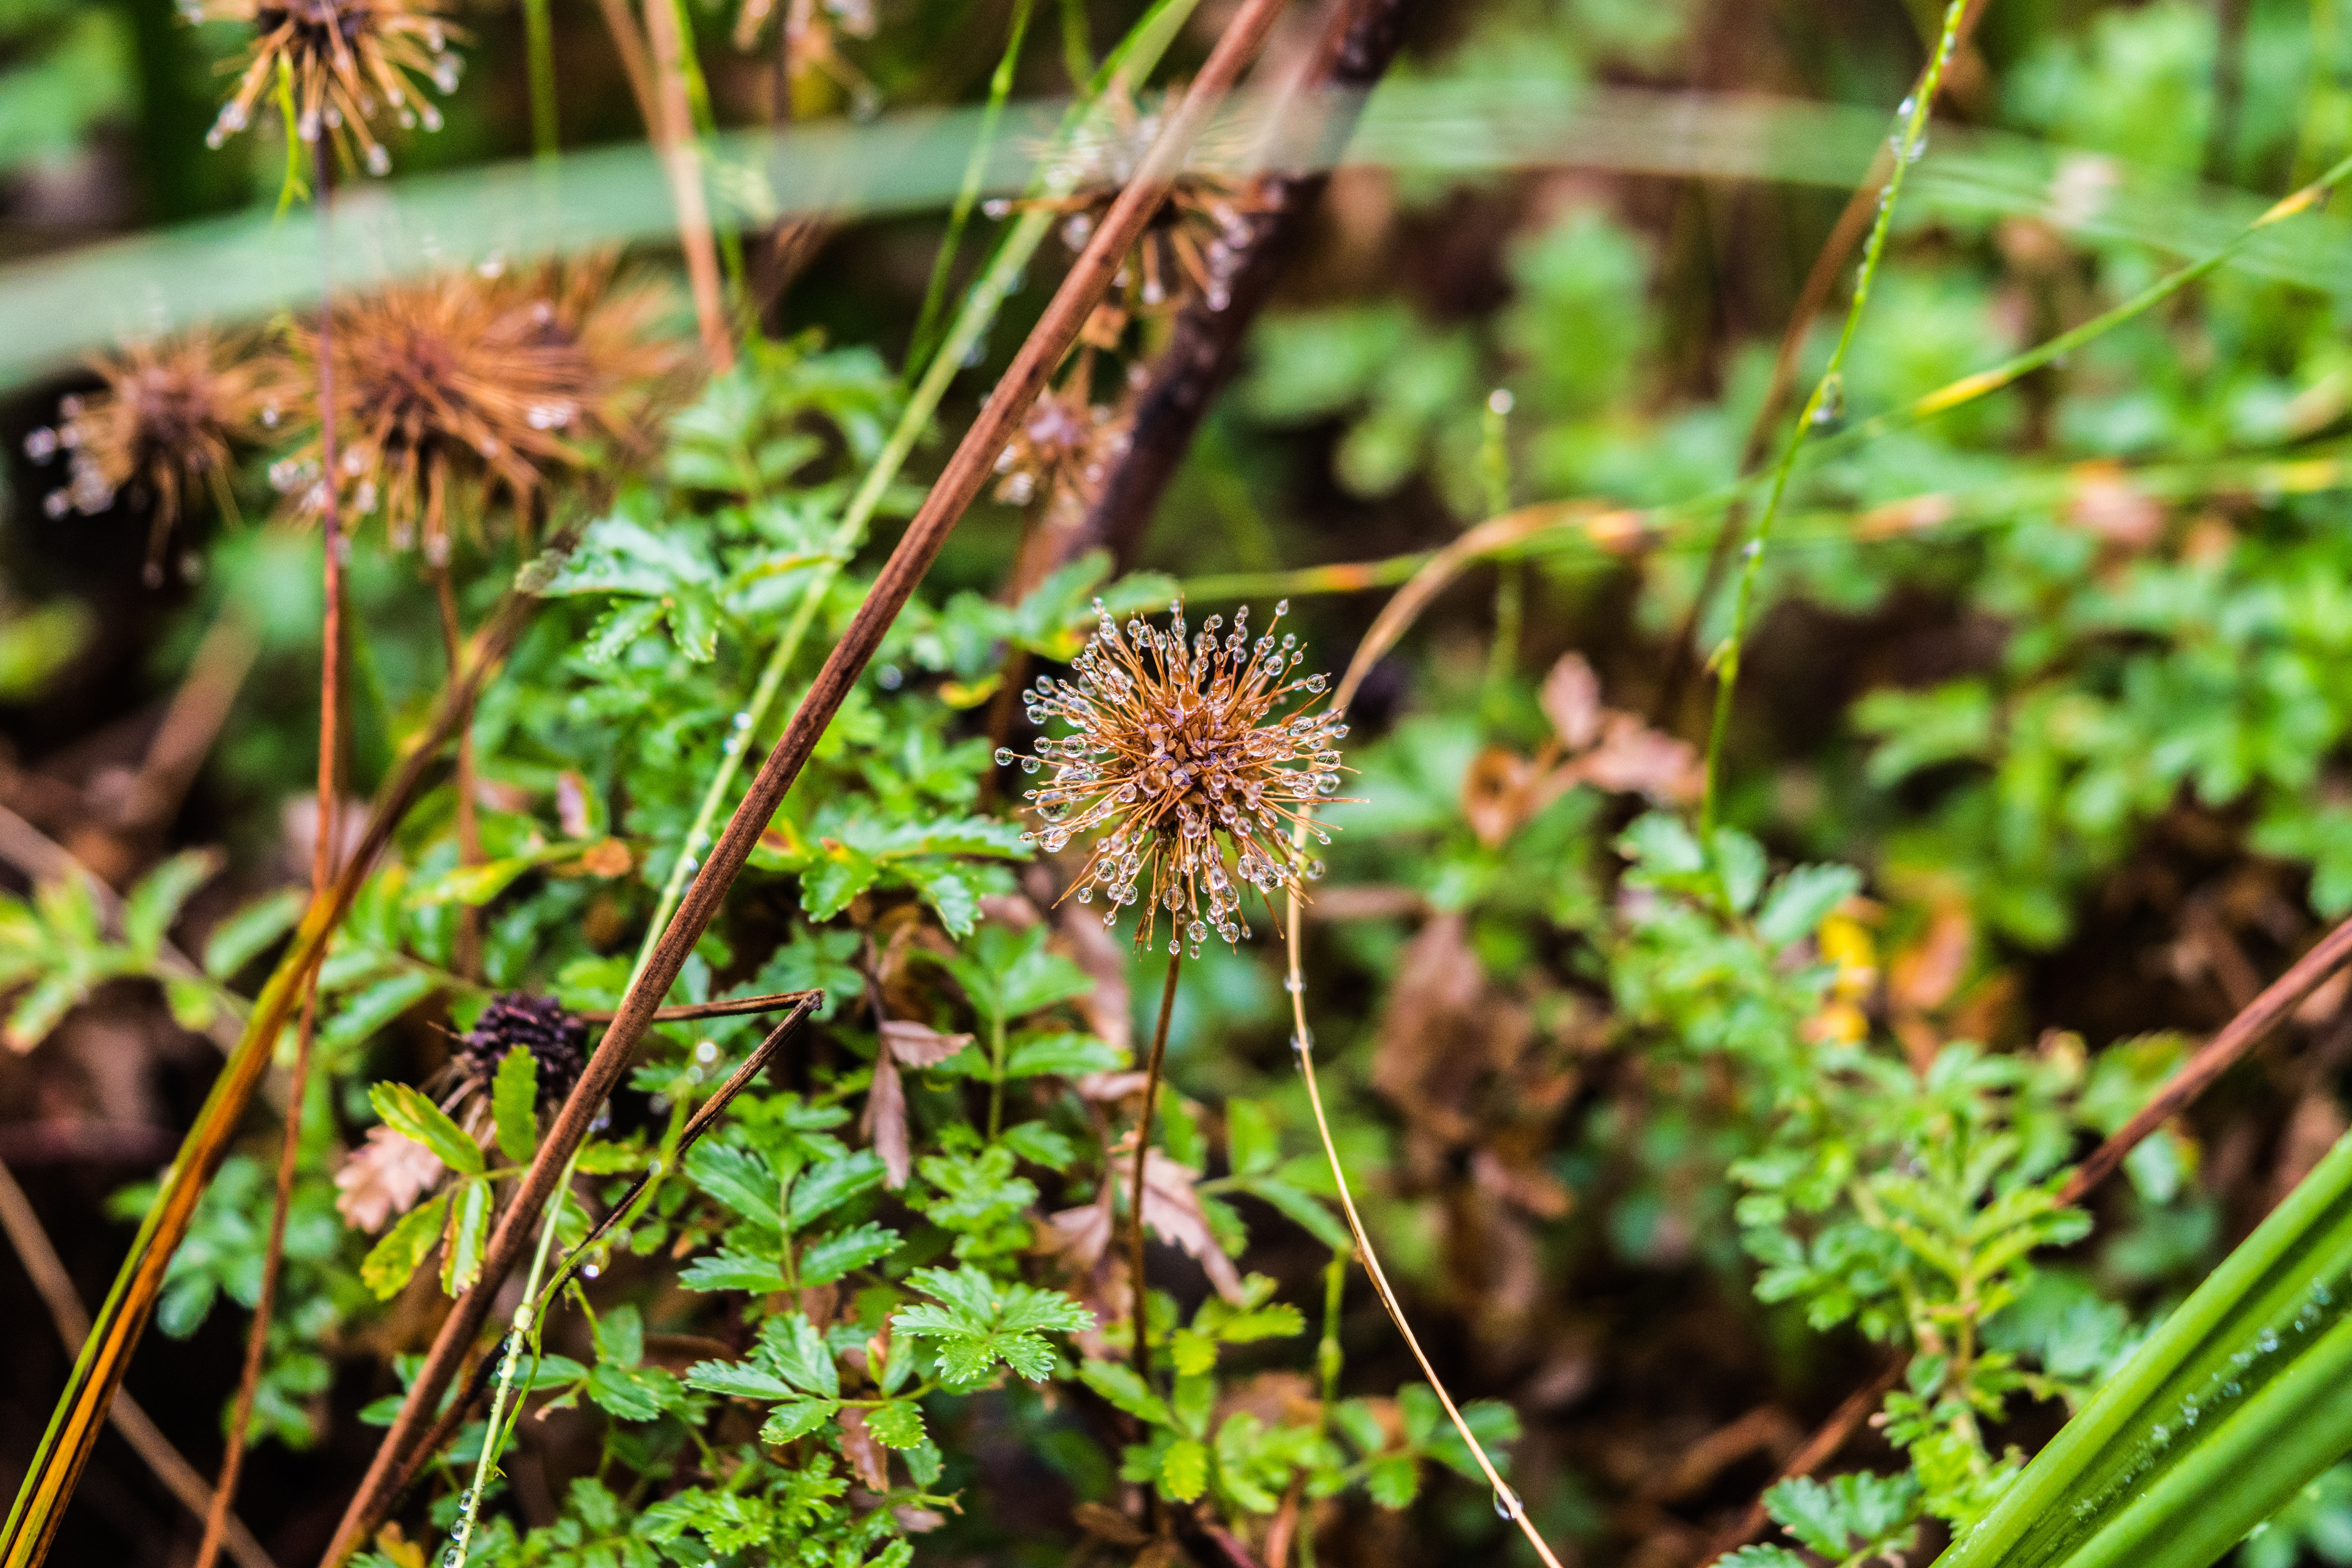
plant, vegetation, grass, flower, grass family, terrestrial animal, wildlife, wildflower, sedge family, flowering plant, vascular plant, forest, plant stem